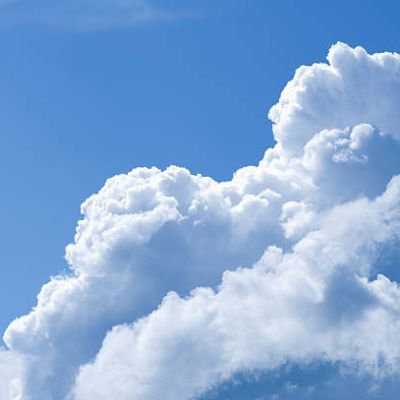
Cloud type: Cumulus (Cu)